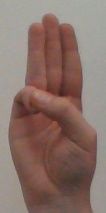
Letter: thaa